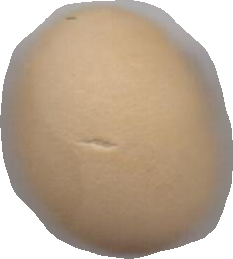
Variety: Grobogan